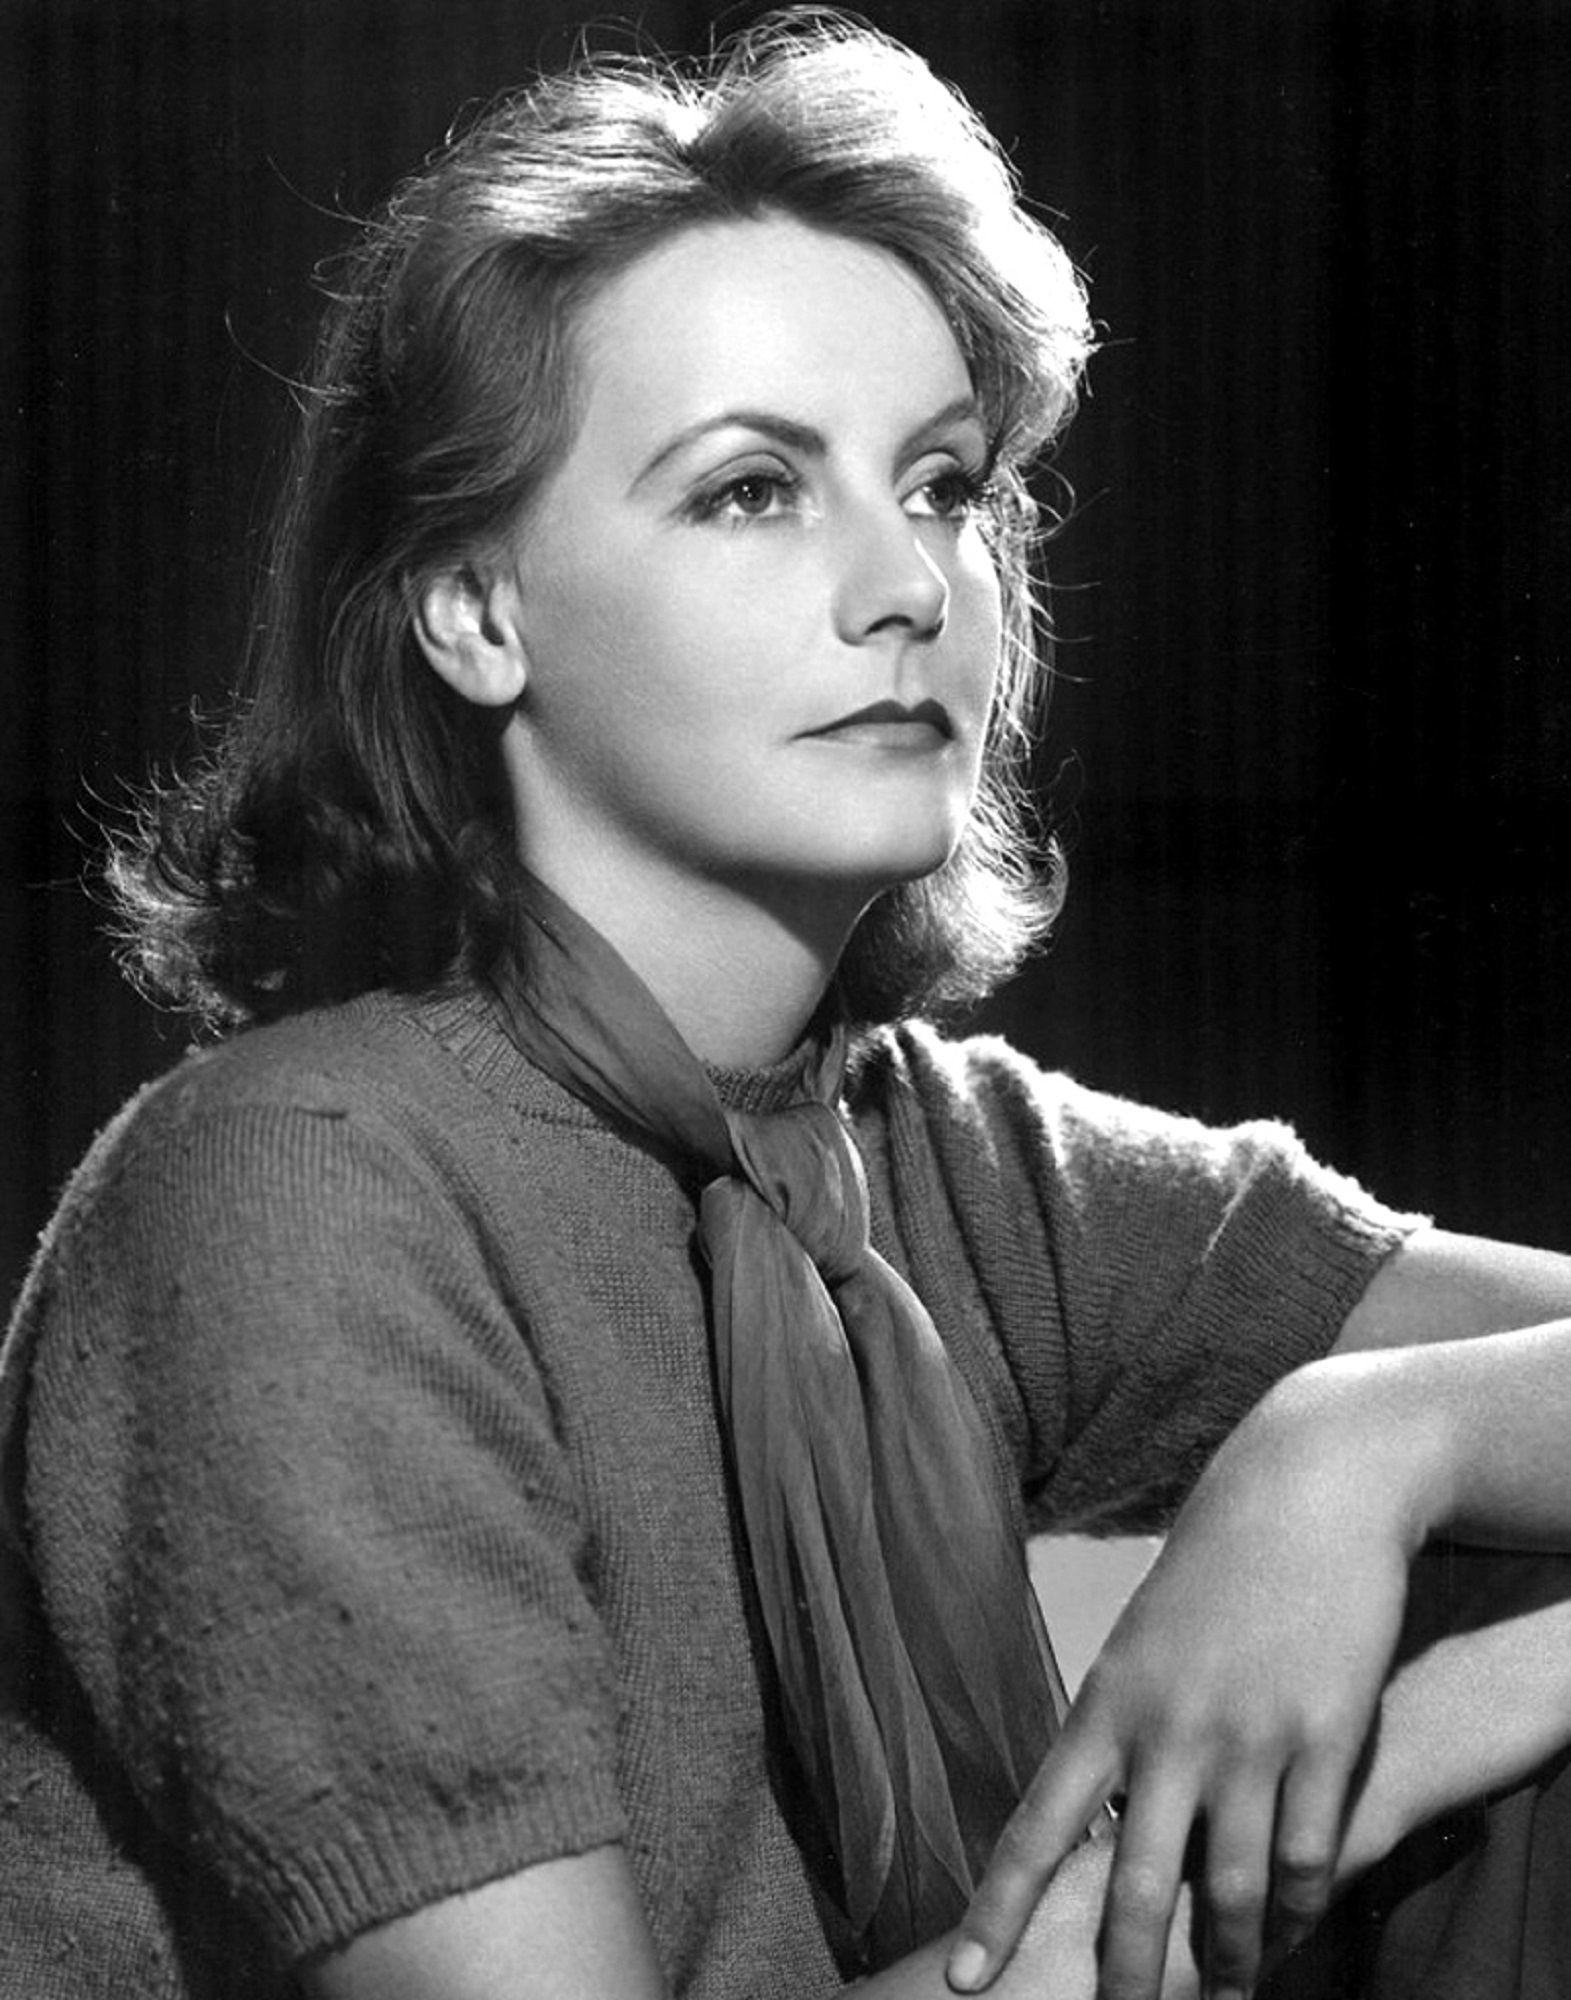
person, black and white, hair, photography, vintage, hollywood, portrait, model, black, monochrome, lady, hairstyle, pictures, long hair, beauty, cinema, movies, actress, photo shoot, brown hair, monochrome photography, portrait photography, art model, supermodel, motion pictures, greta garbo